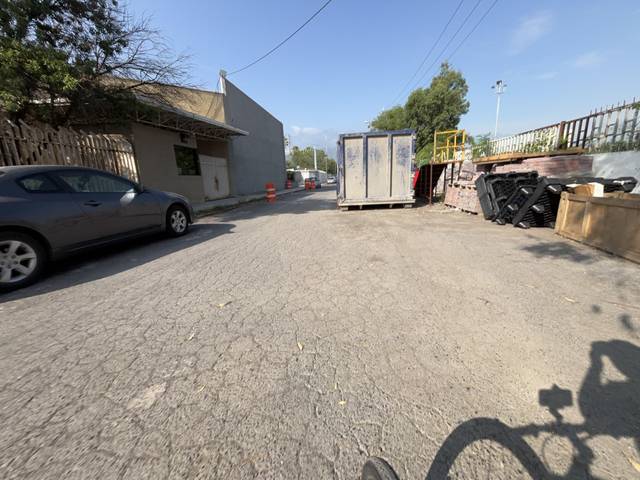
Region: Mexico
Coordinates: 25.656, -100.285